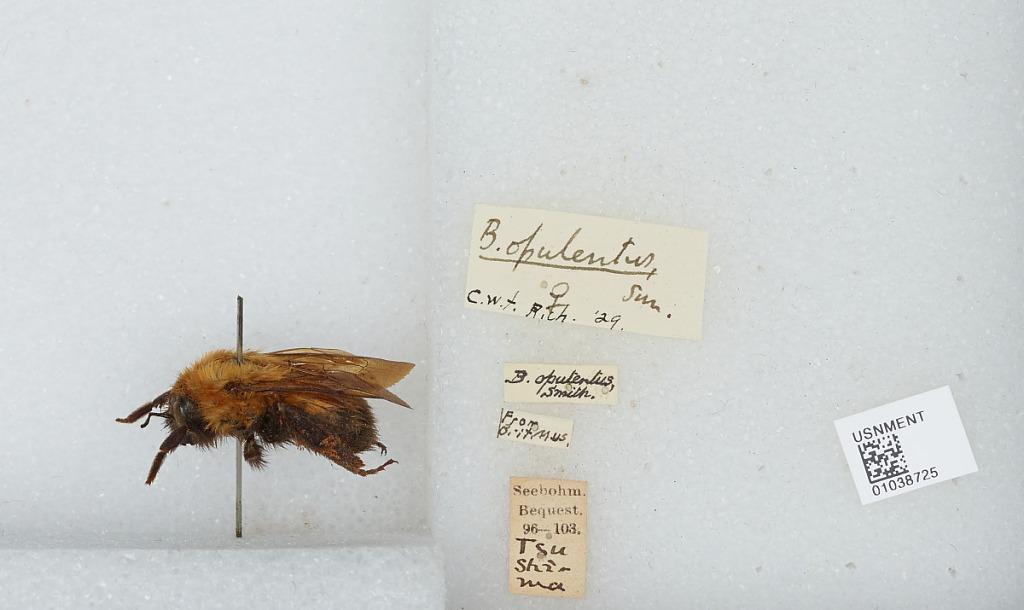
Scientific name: Bombus (Thoracobombus) opulentus Smith